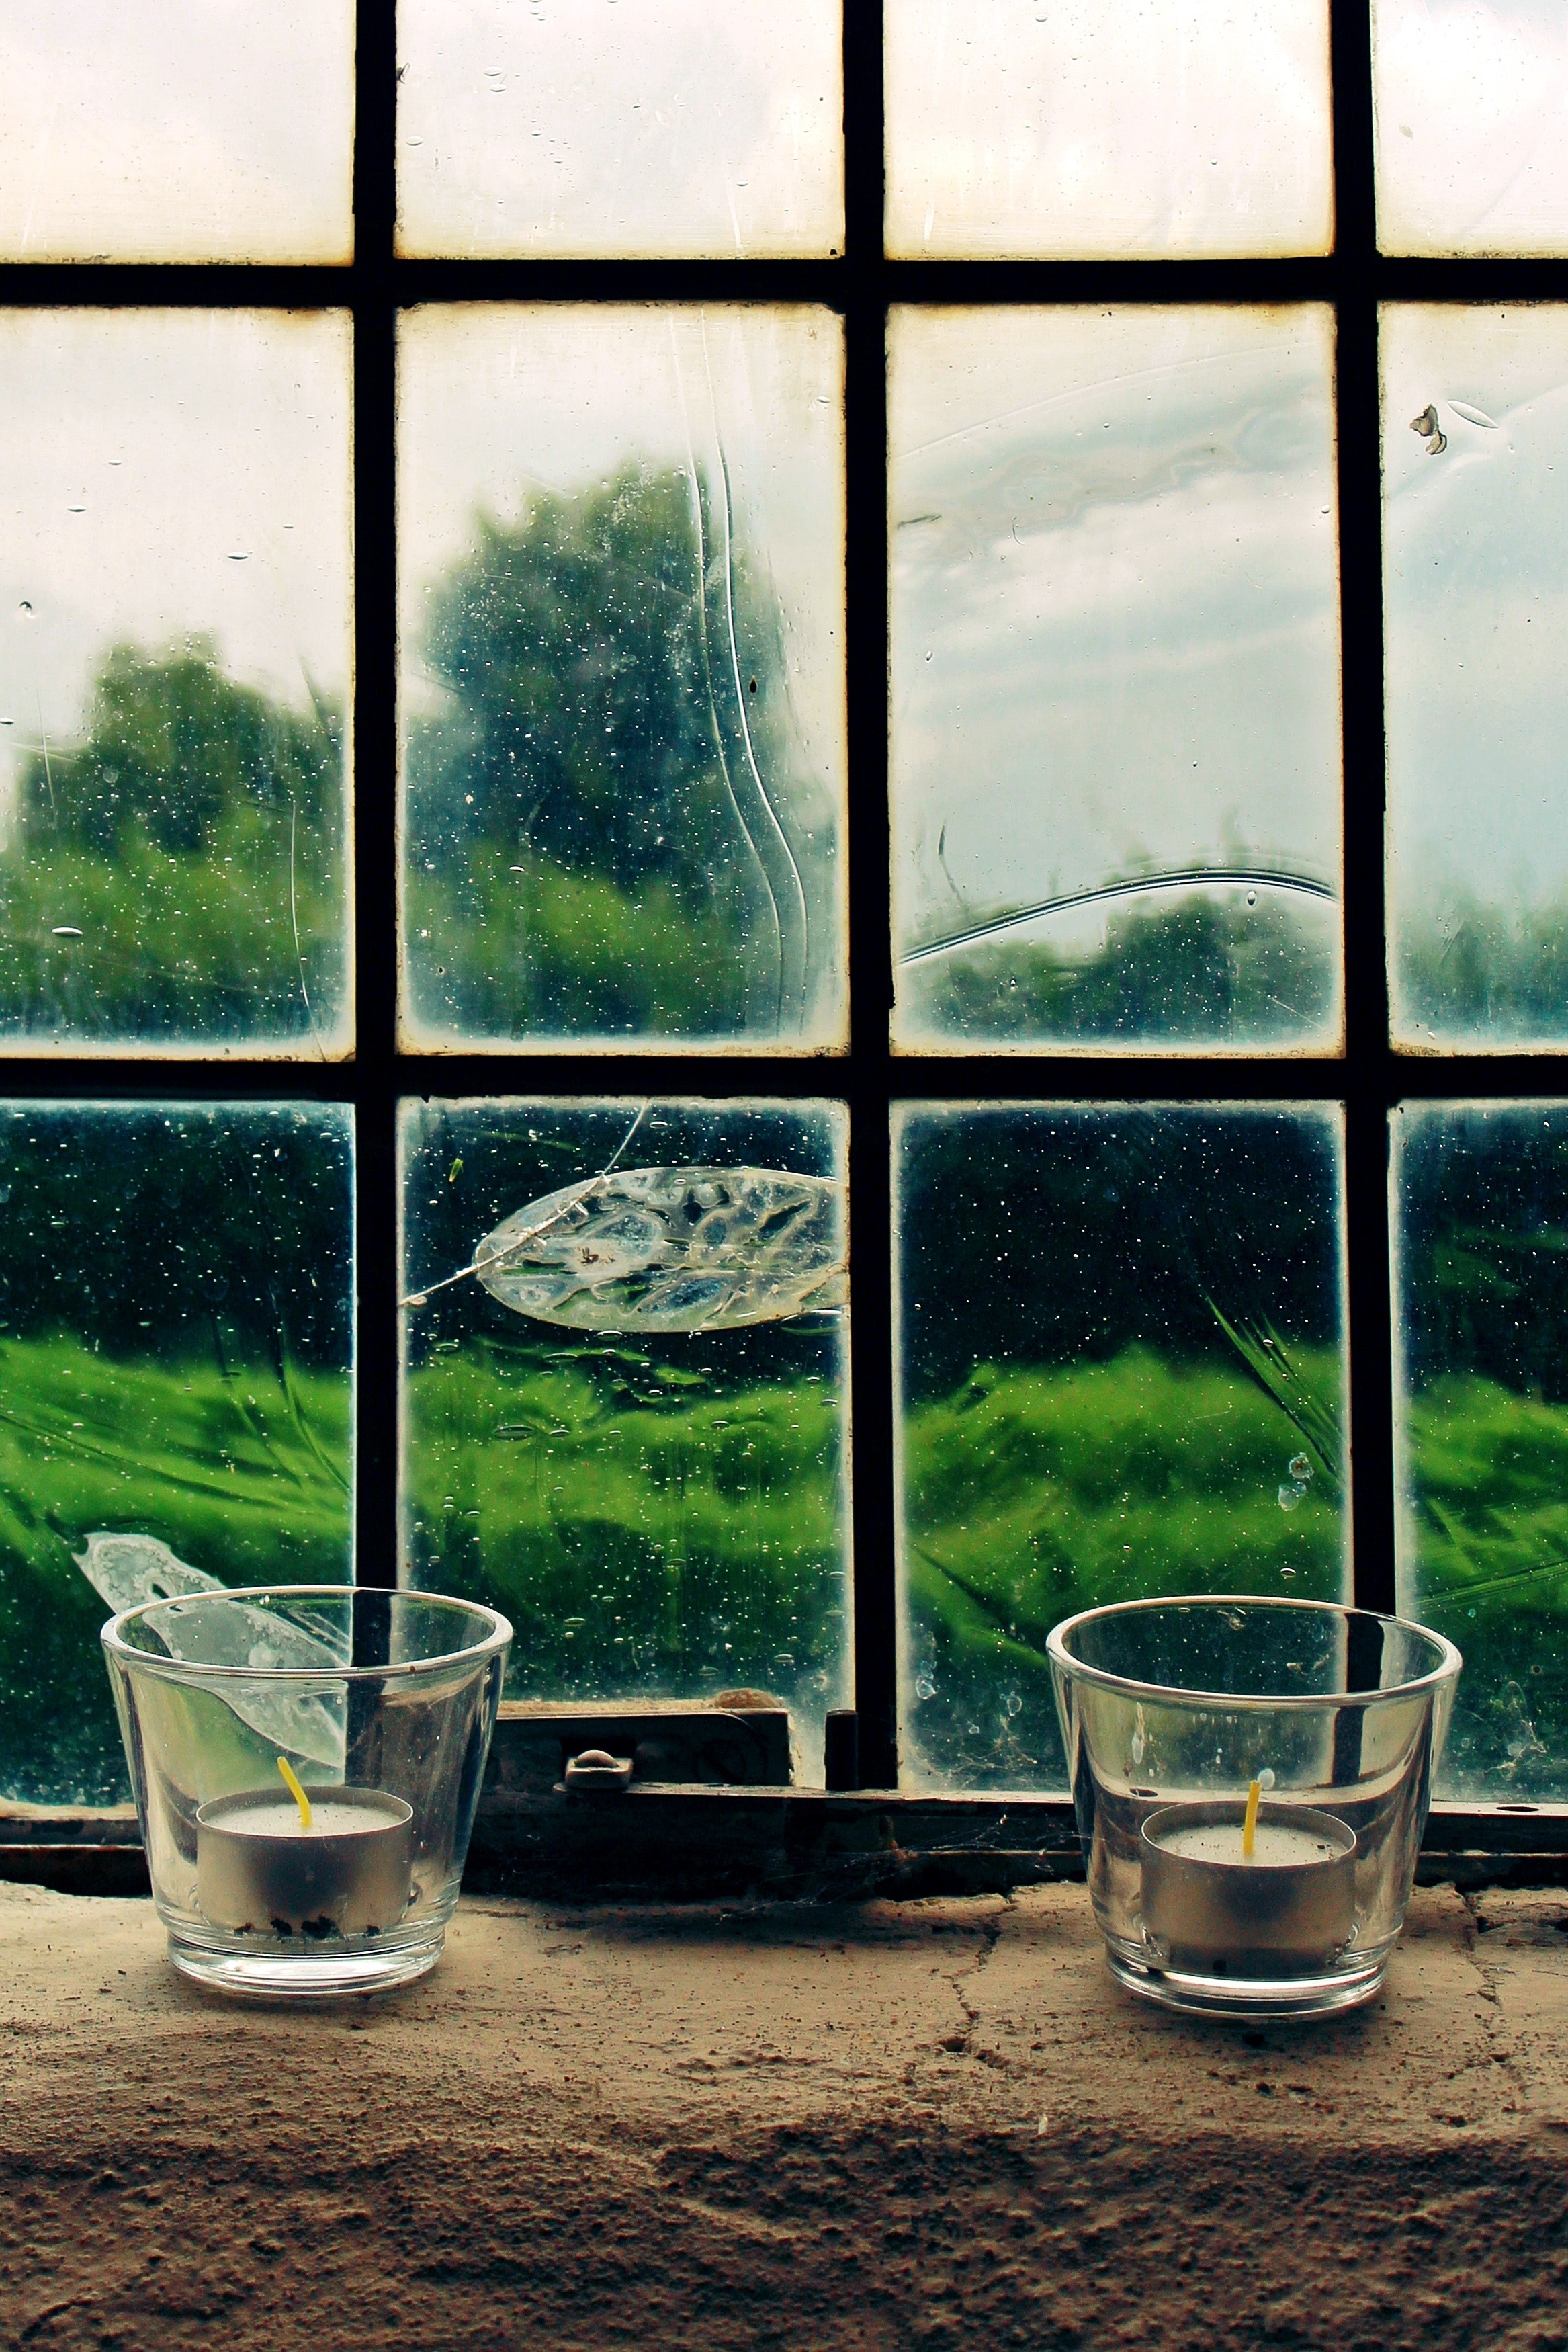
water, green, glass, window, tree, drink, landscape, room, plant, sunlight, Transparent material